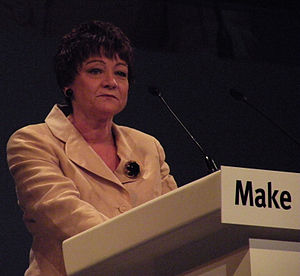
Sarah Ludford
Sarah Ludford
Sarah Ludford er siden 1999 britisk medlem af Europa-Parlamentet, valgt for Liberal Democrats.